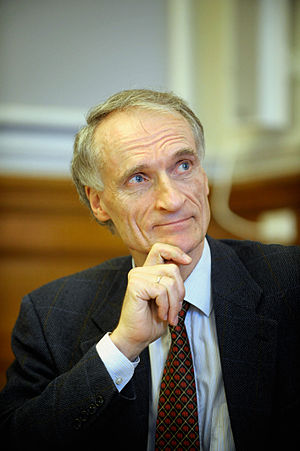
Bertel Haarder
Bertel Geismar Haarder er en dansk politiker og folketingsmedlem fra partiet Venstre. Han har været minister i flere regeringer, senest 28. juni 2015 - 28. november 2016 som kultur- og kirkeminister i regeringen Lars Løkke Rasmussen II.